3rd Quebec Legislature

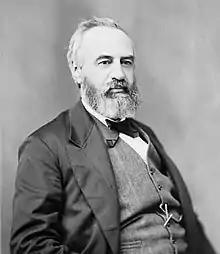
Charles Boucher de Boucherville, Third Premier of Quebec, 1874-1878

Following the 1875 election, Boucher de Boucherville made some changes to the Cabinet, but largely retained the previous composition.